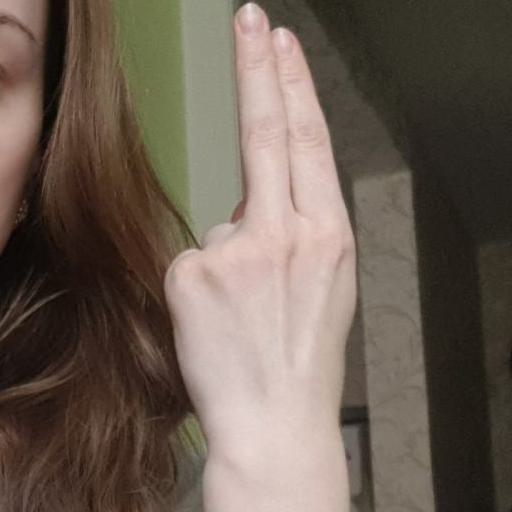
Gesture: two_up_inverted